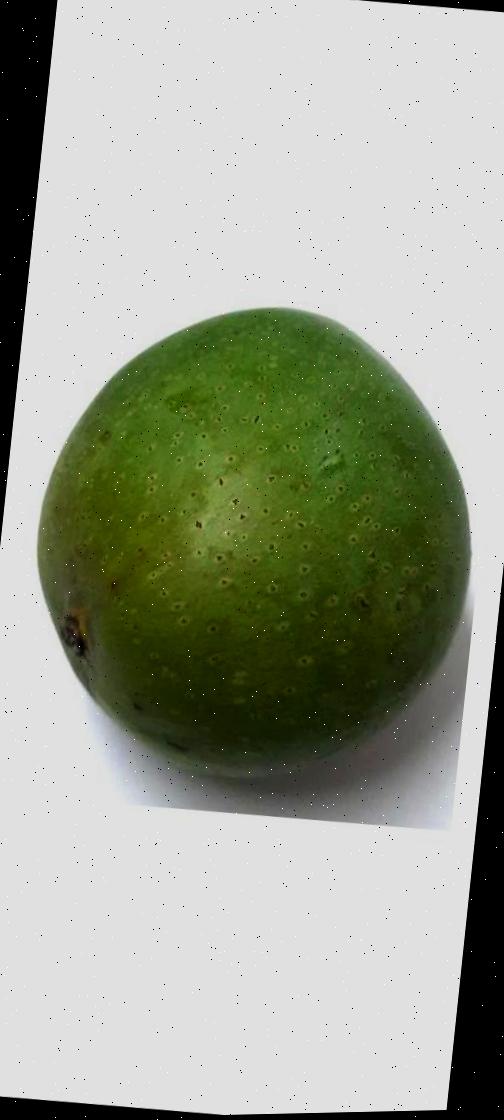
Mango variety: Ashshina Zhinuk